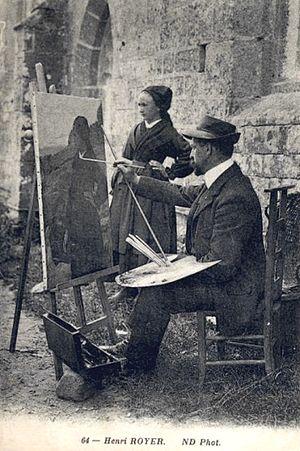
Le peintre Henri Royer peignant en extérieur.
Cette page concerne les événements qui se sont produits durant l'année 1869 en Lorraine.
Henri Paul Royer né le 22 janvier 1869 à Nancy et mort le 31 octobre 1938 à Neuilly-sur-Seine est un peintre français.